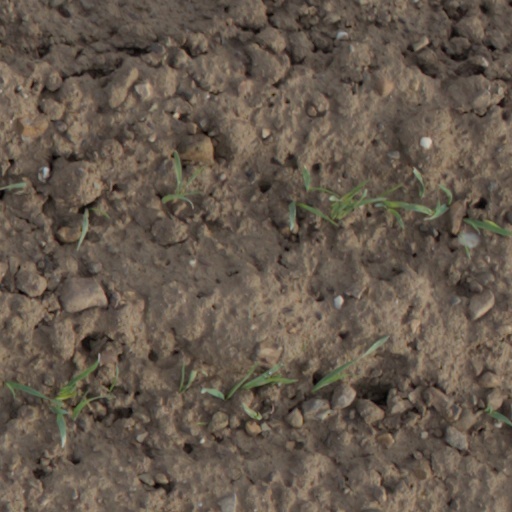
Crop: wheat